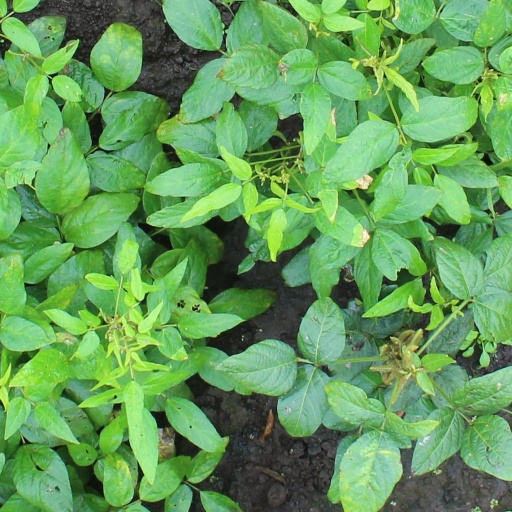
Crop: soybean